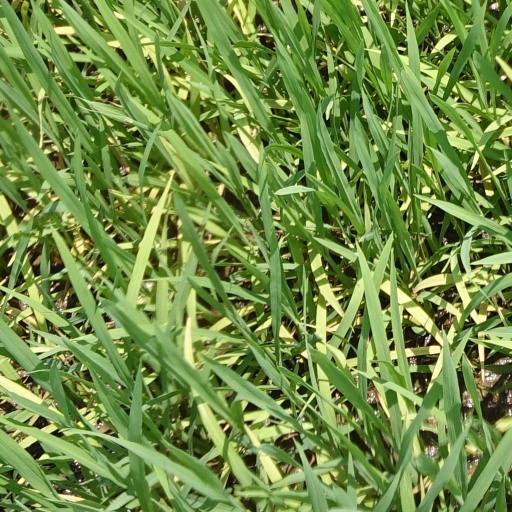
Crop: rice